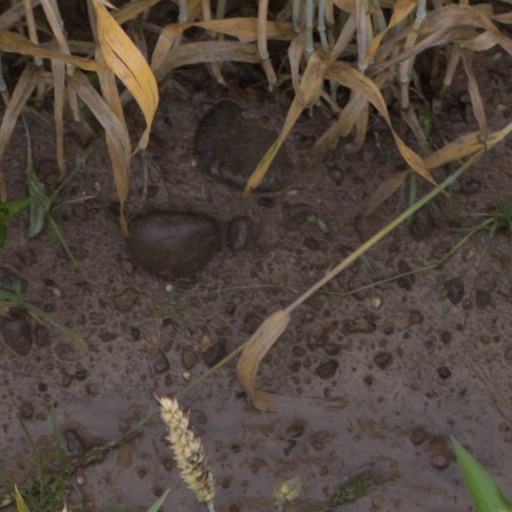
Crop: wheat